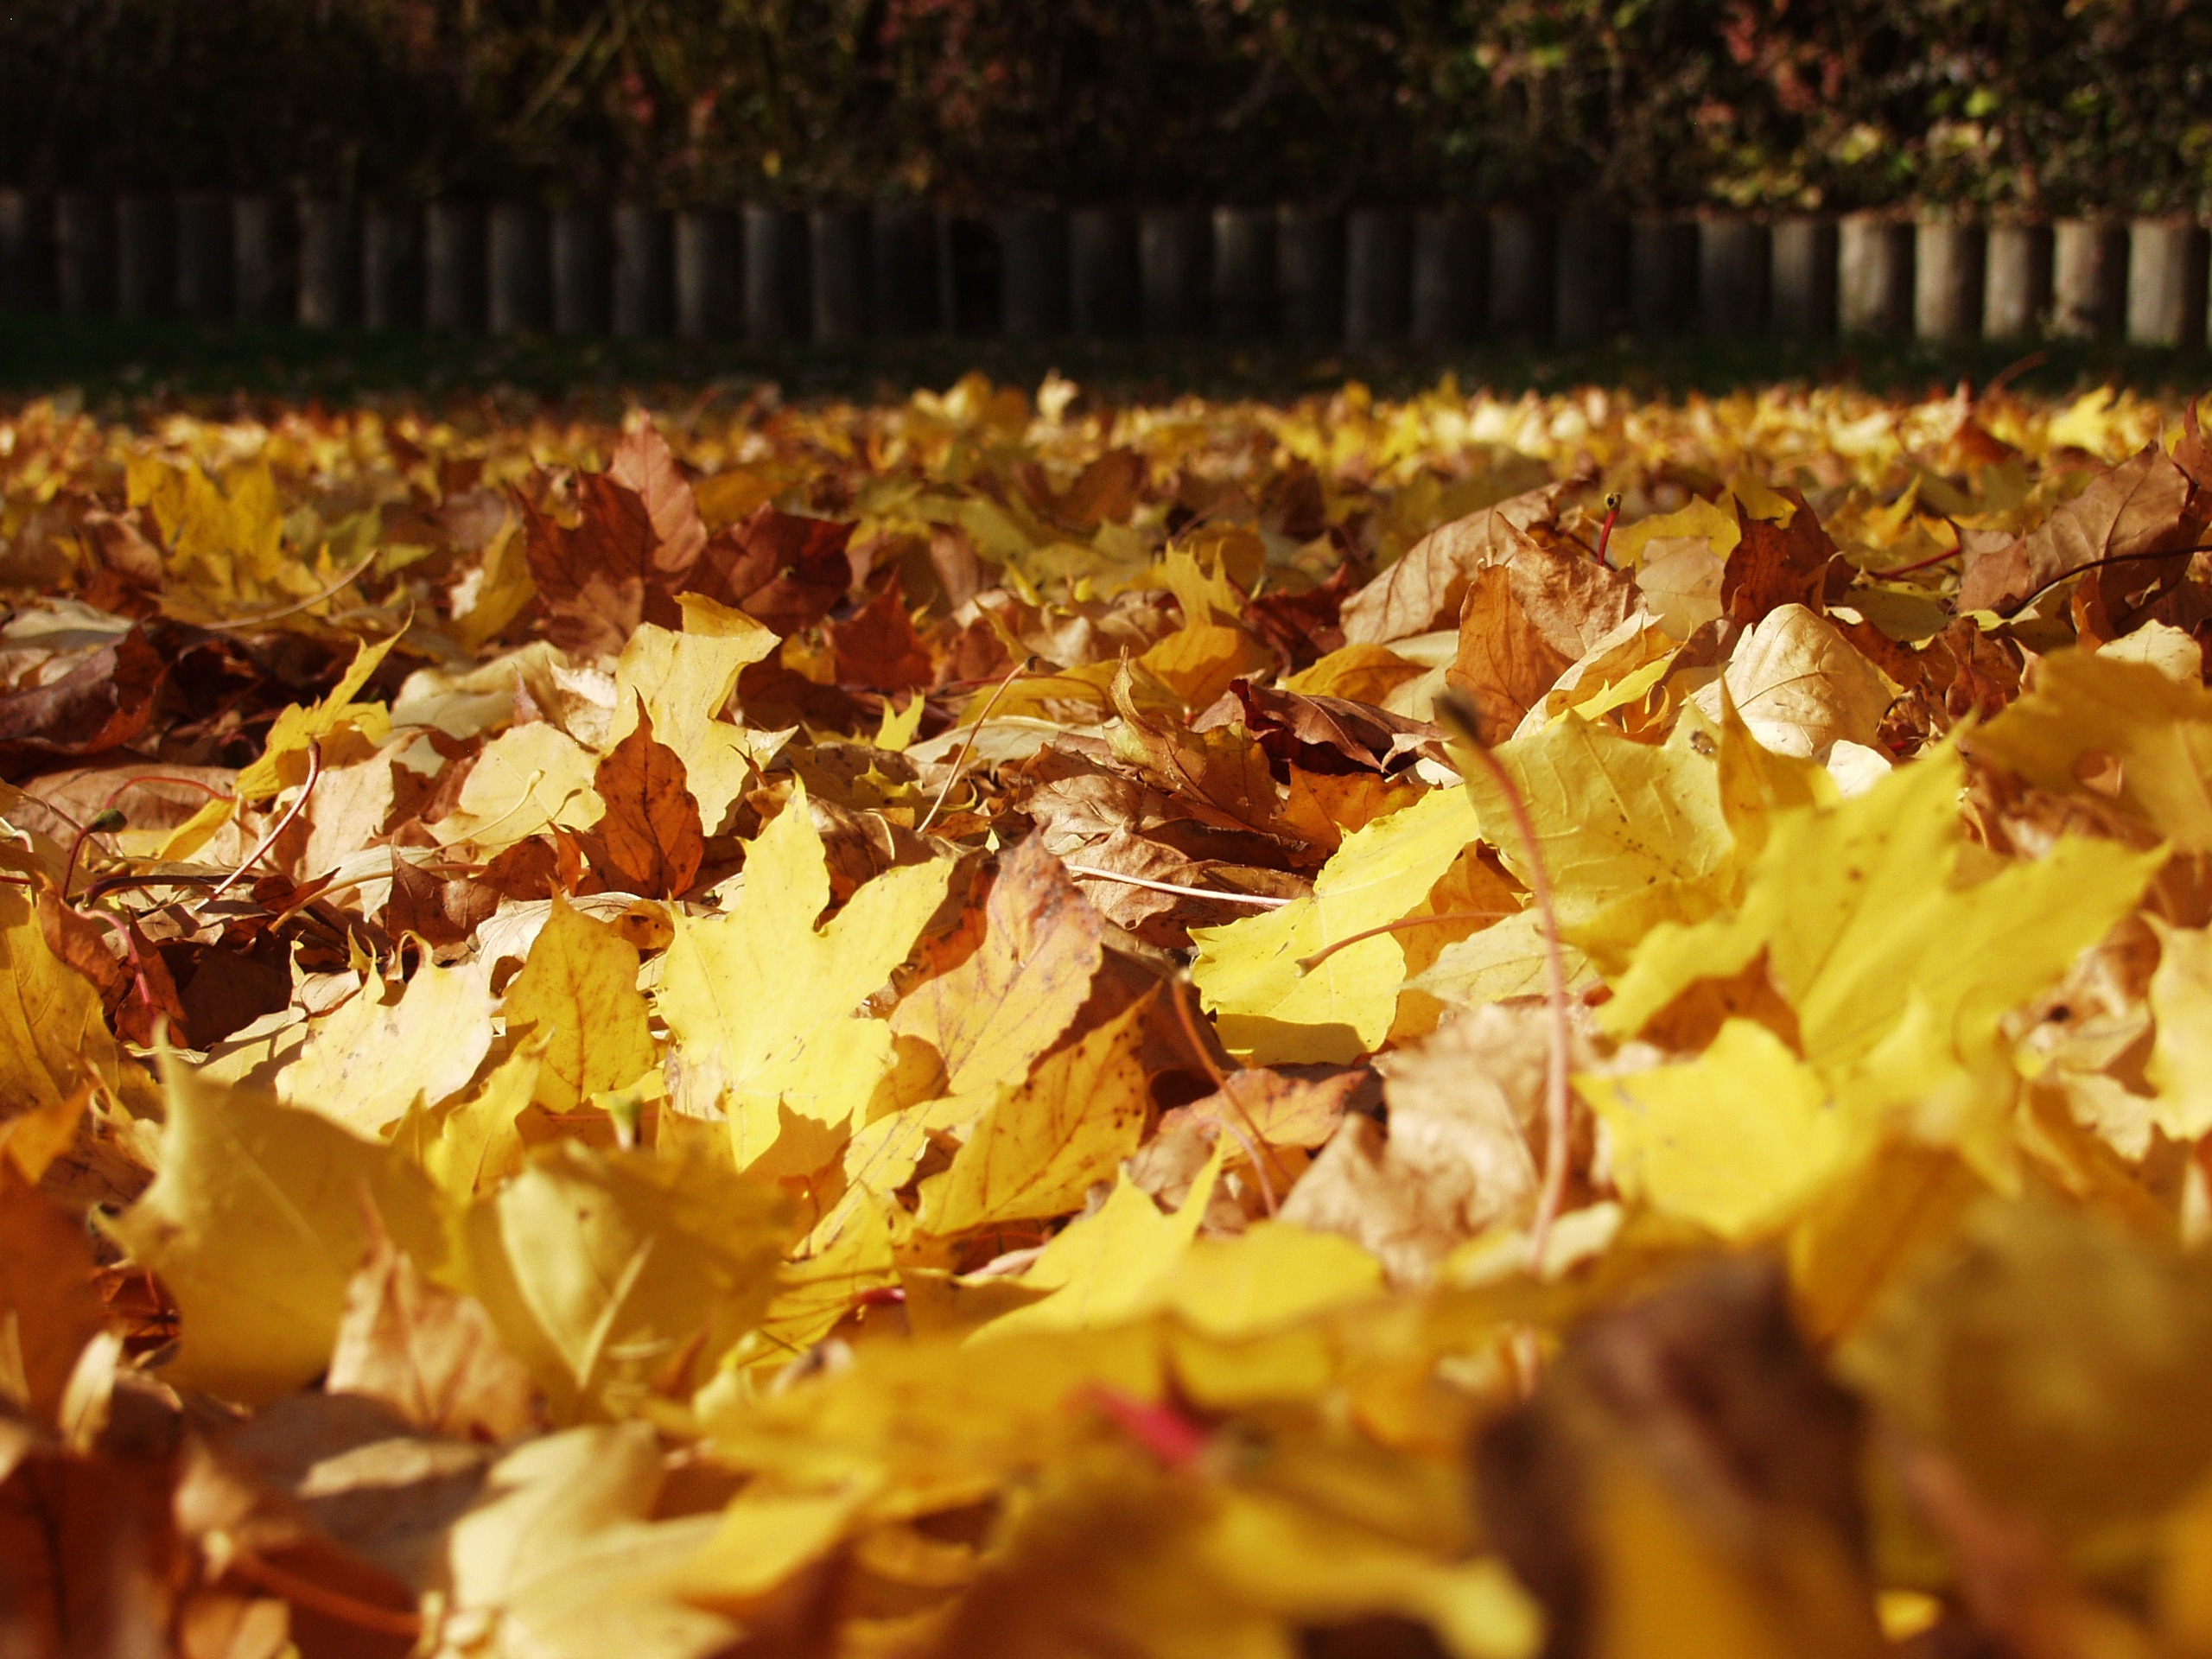
tree, plant, sunlight, leaf, flower, autumn, yellow, season, deciduous, fallen, maple leaves, fall foliage, flowering plant, woody plant, land plant, lying on the ground